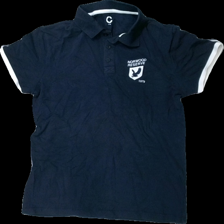
View: front
Type: Top
Category: Children
Brand: Cubus
Colors: Blue, White
Material: 100% cotton
Pattern: Other
Cut: Regular
Size: 170
Season: All
Stains: Major
Damage: smutsig krage
Damage location: top center
Damage 2 location: bottom right
Damage 3 location: middle right
Price range: <50
Recommended usage: Export
Description: blå pike med text fram, smutsig krage